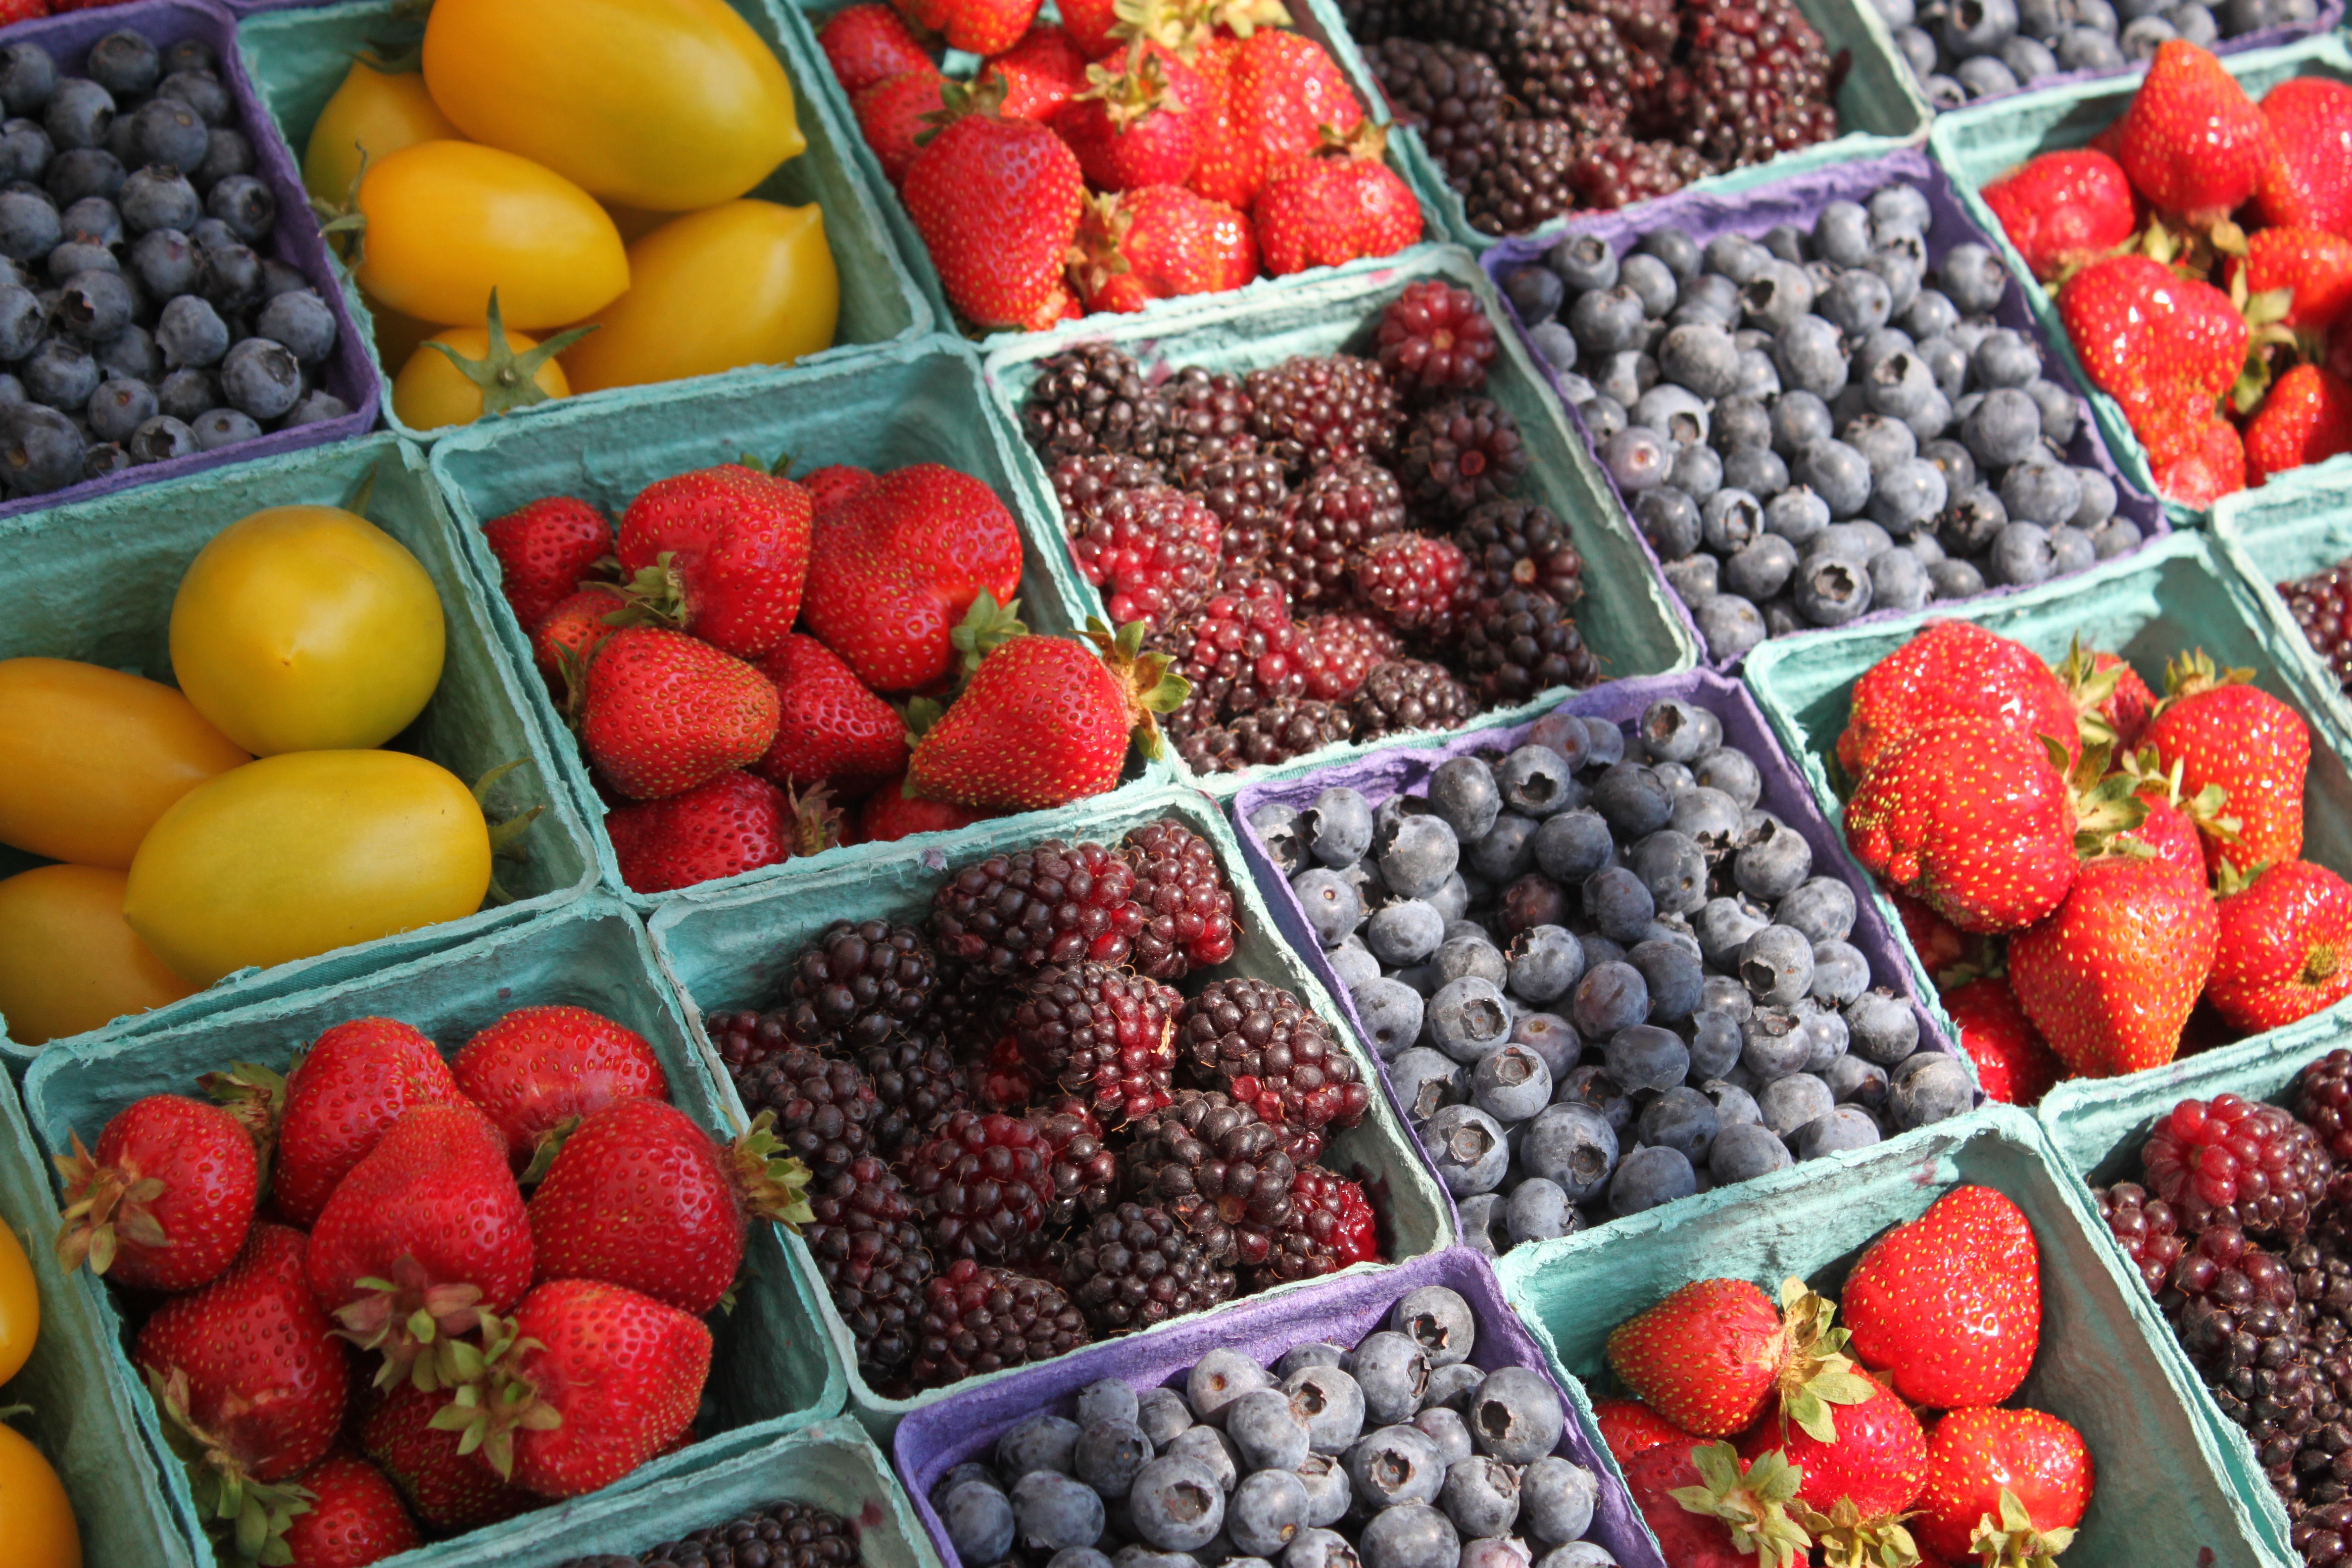
plant, farm, fruit, berry, summer, food, green, harvest, produce, natural, fresh, market, marketplace, shopping, colorful, agriculture, lifestyle, healthy, public space, farmers market, grocery, stand, happy, berries, display, stall, local, selling, organic, retail, farmers, local food, human settlement, greengrocer, farmer's